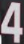
Number: 4